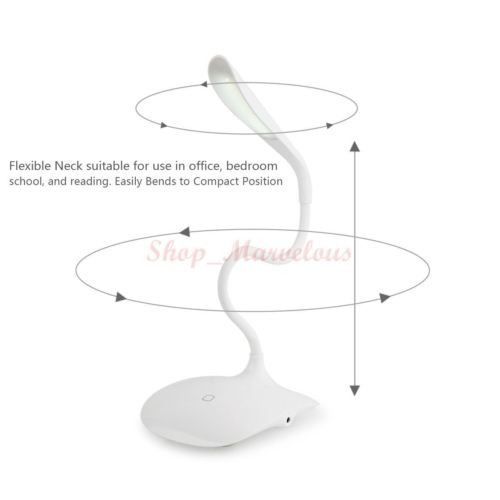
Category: lamp